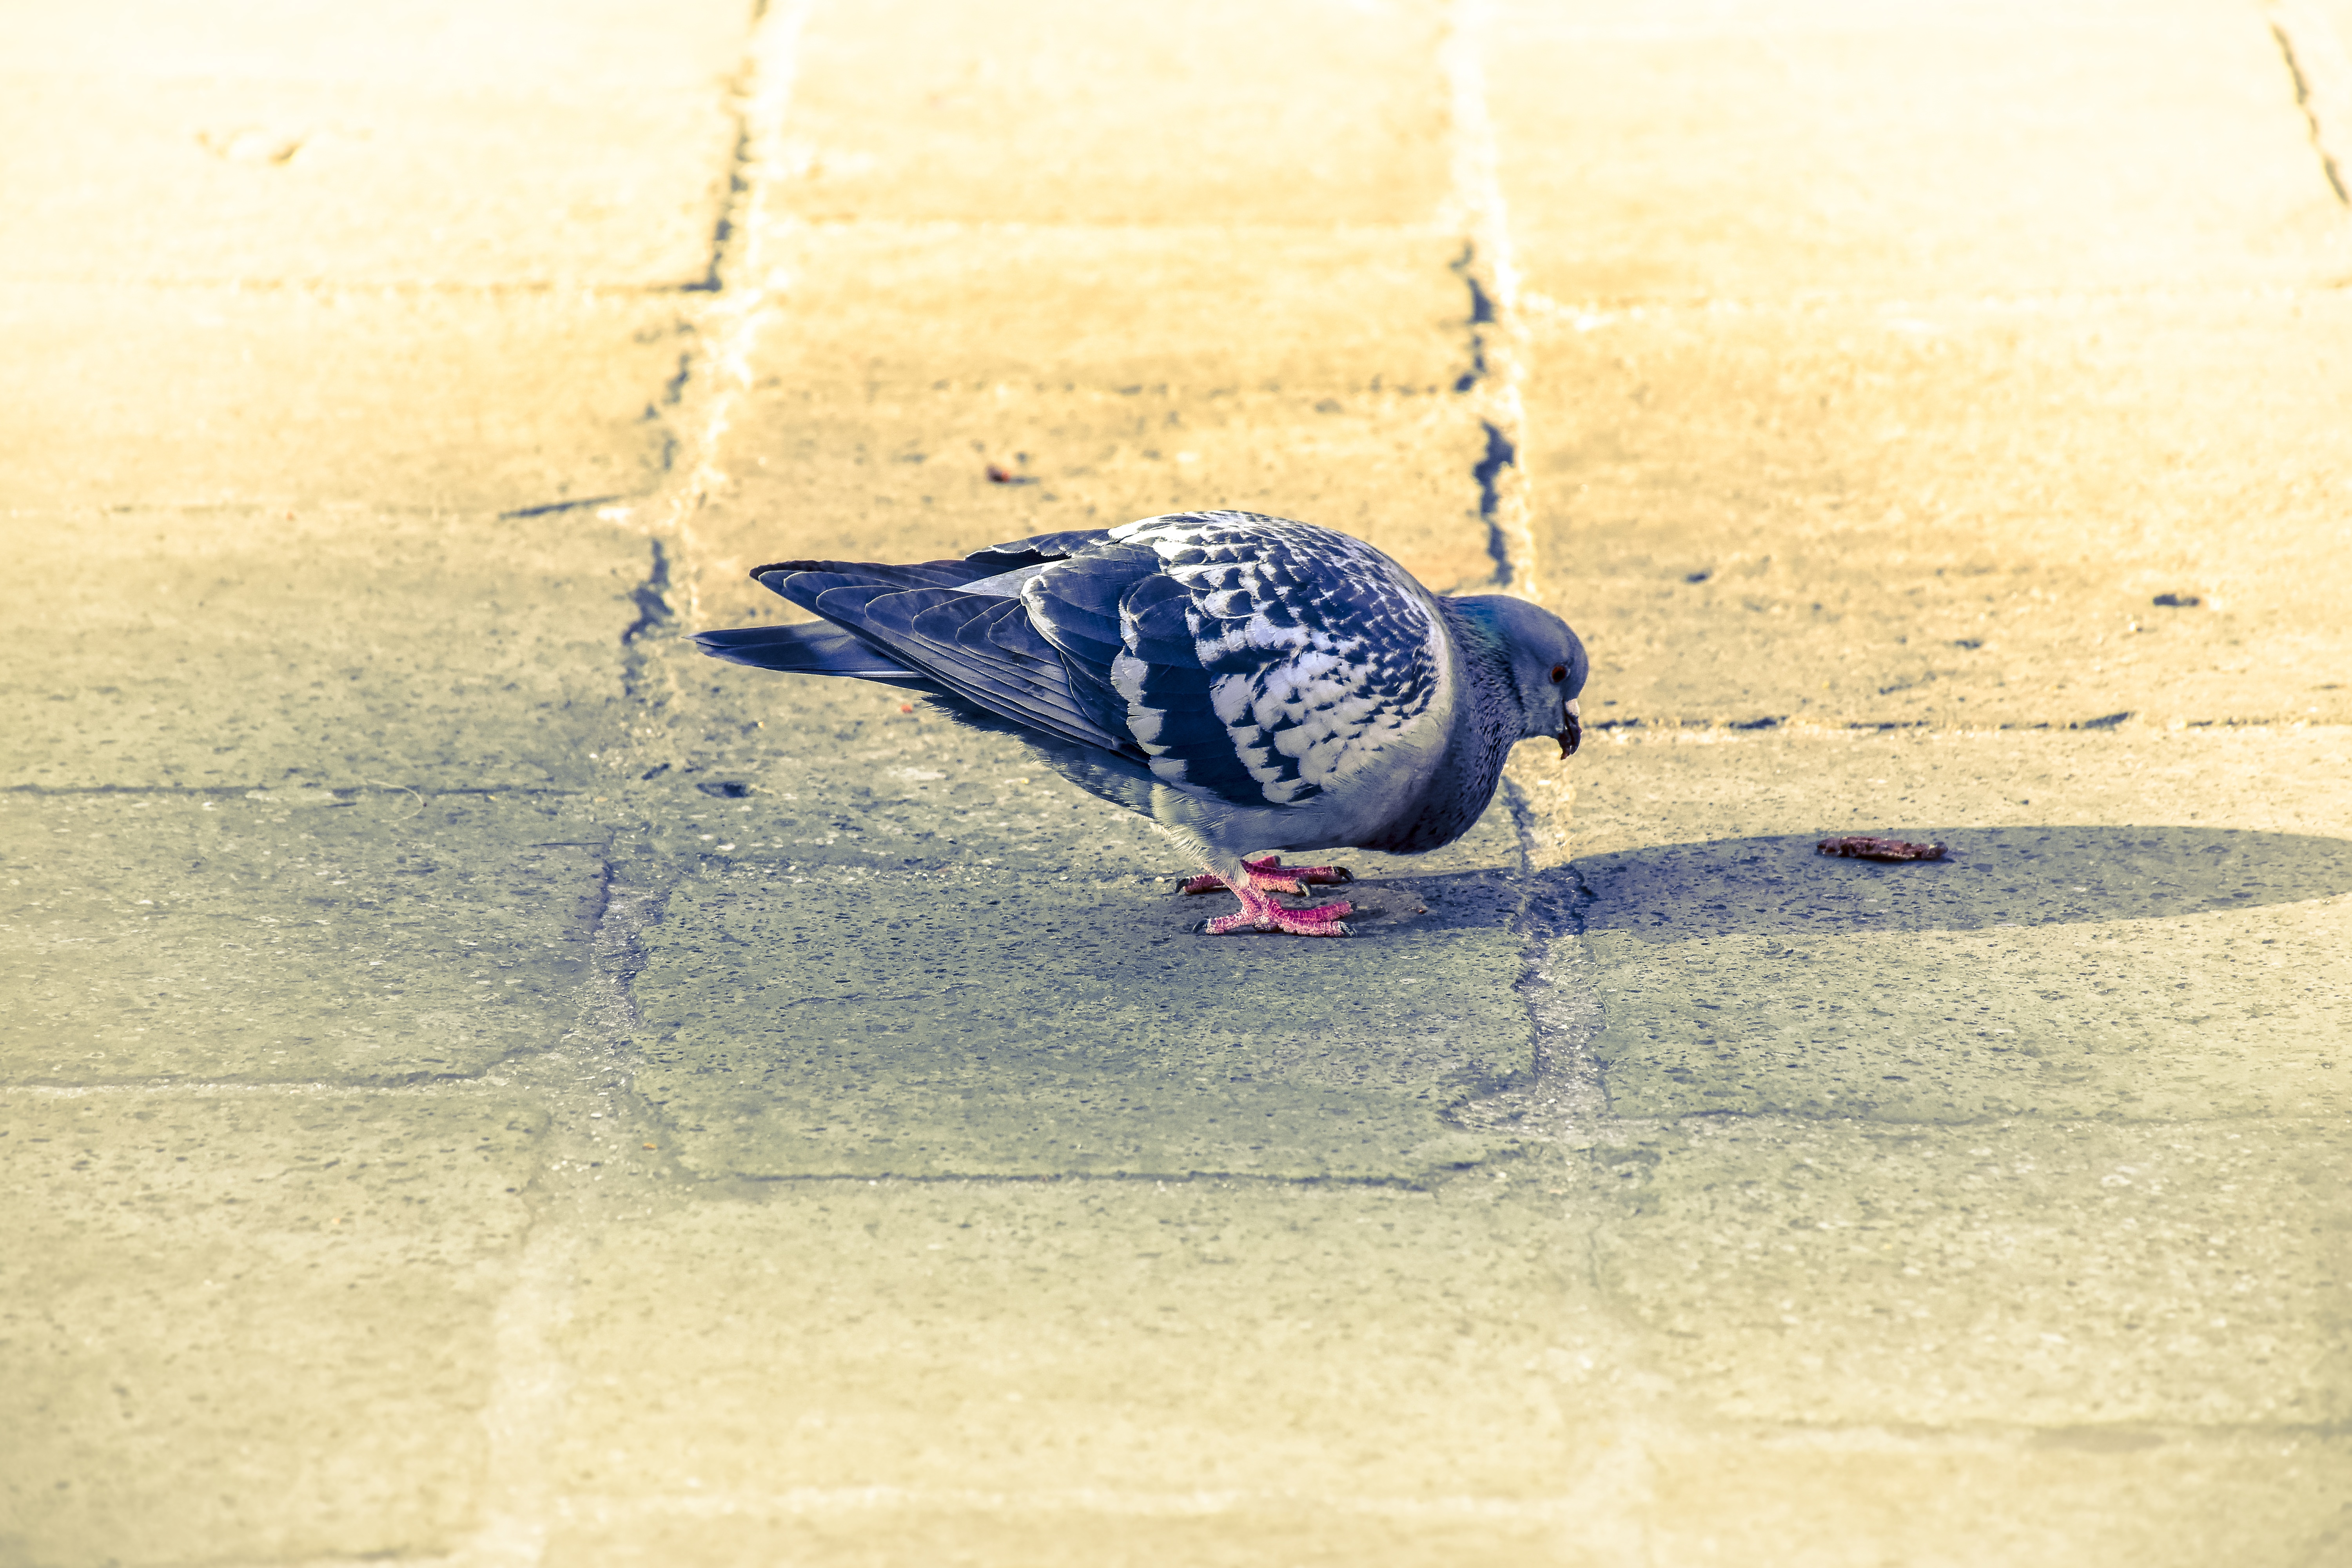
water, nature, sand, bird, sky, animal, food, beak, eat, feather, birds, pigeons, pigeon, animals, tiles, piazza, colombo, fodder, ferrara, pigeons and doves